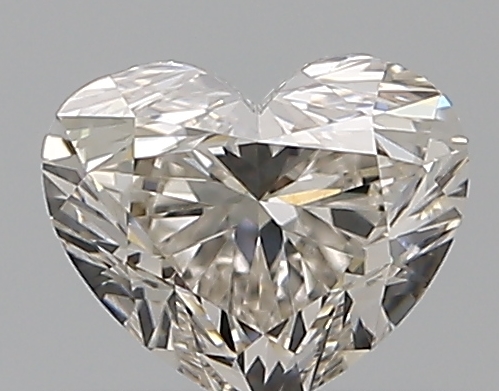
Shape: heart
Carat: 0.5
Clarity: SI1
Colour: J
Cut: VG
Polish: EX
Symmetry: VG
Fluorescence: N
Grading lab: GIA
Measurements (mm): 4.51 x 5.43 x 3.28